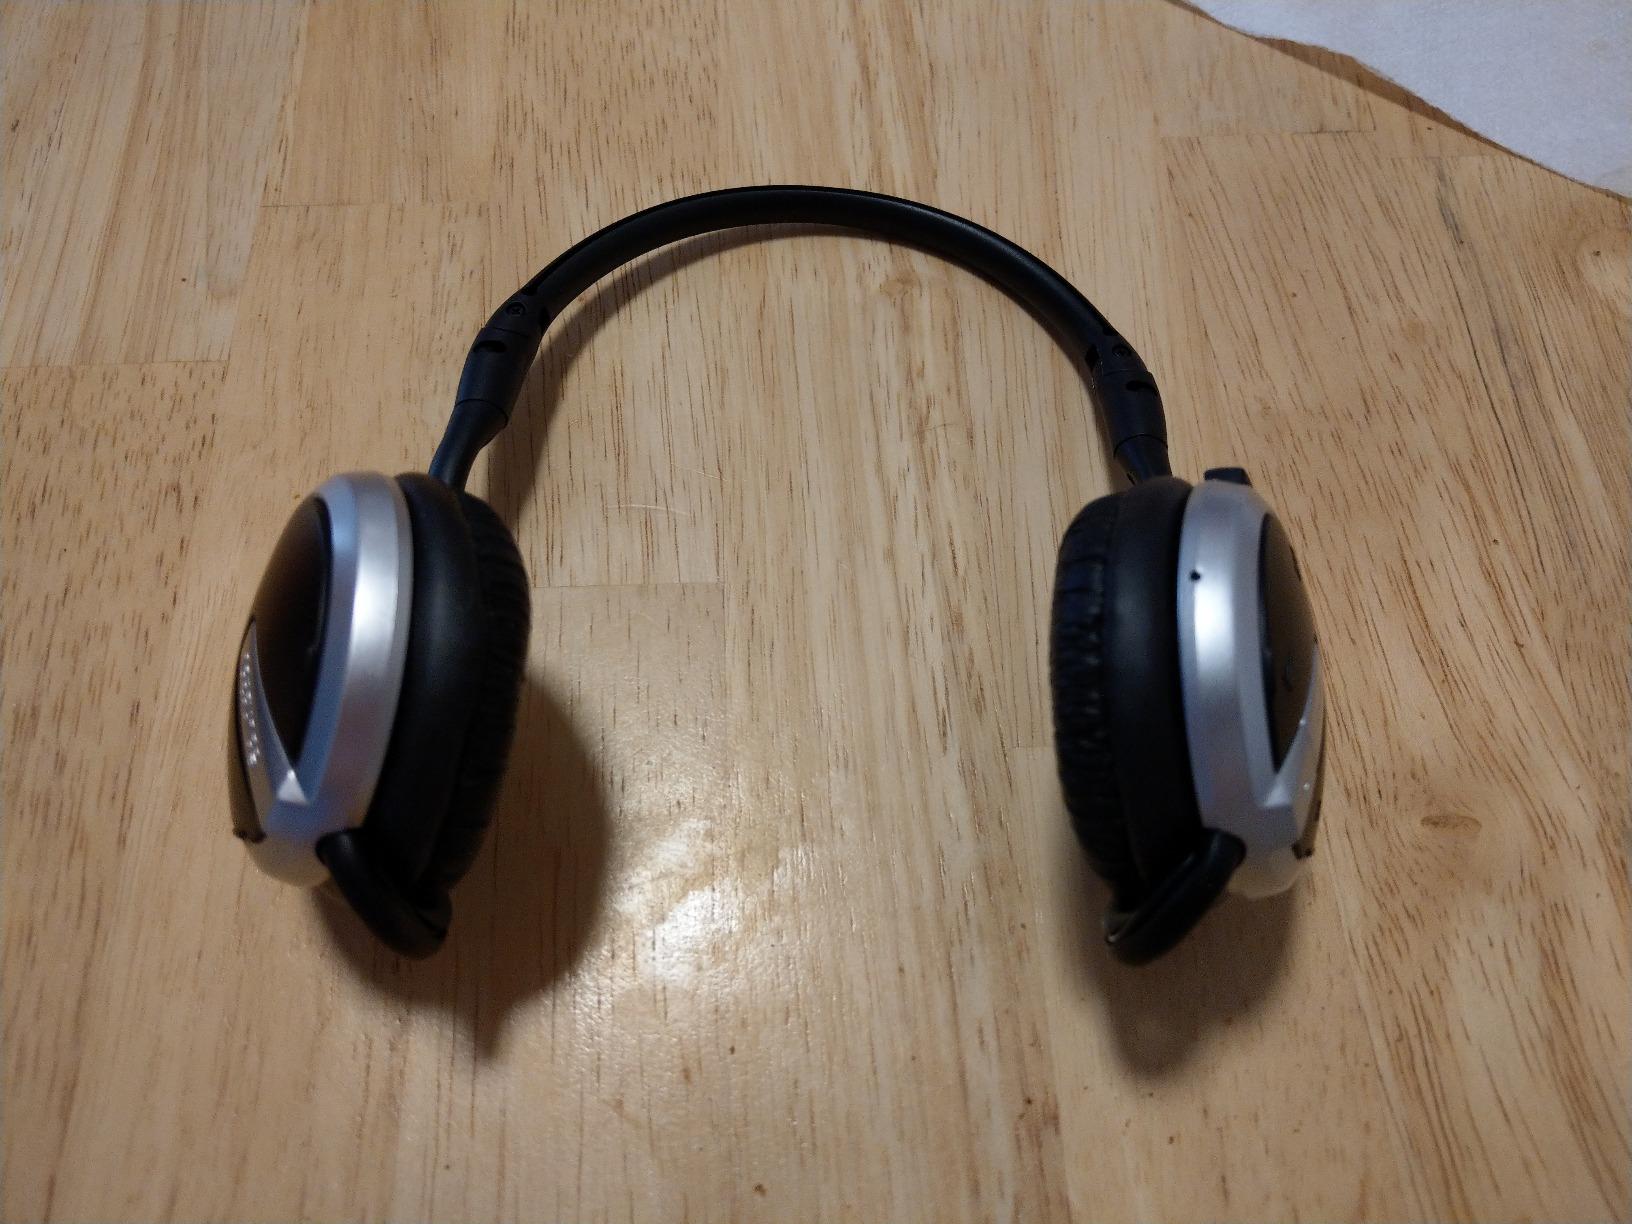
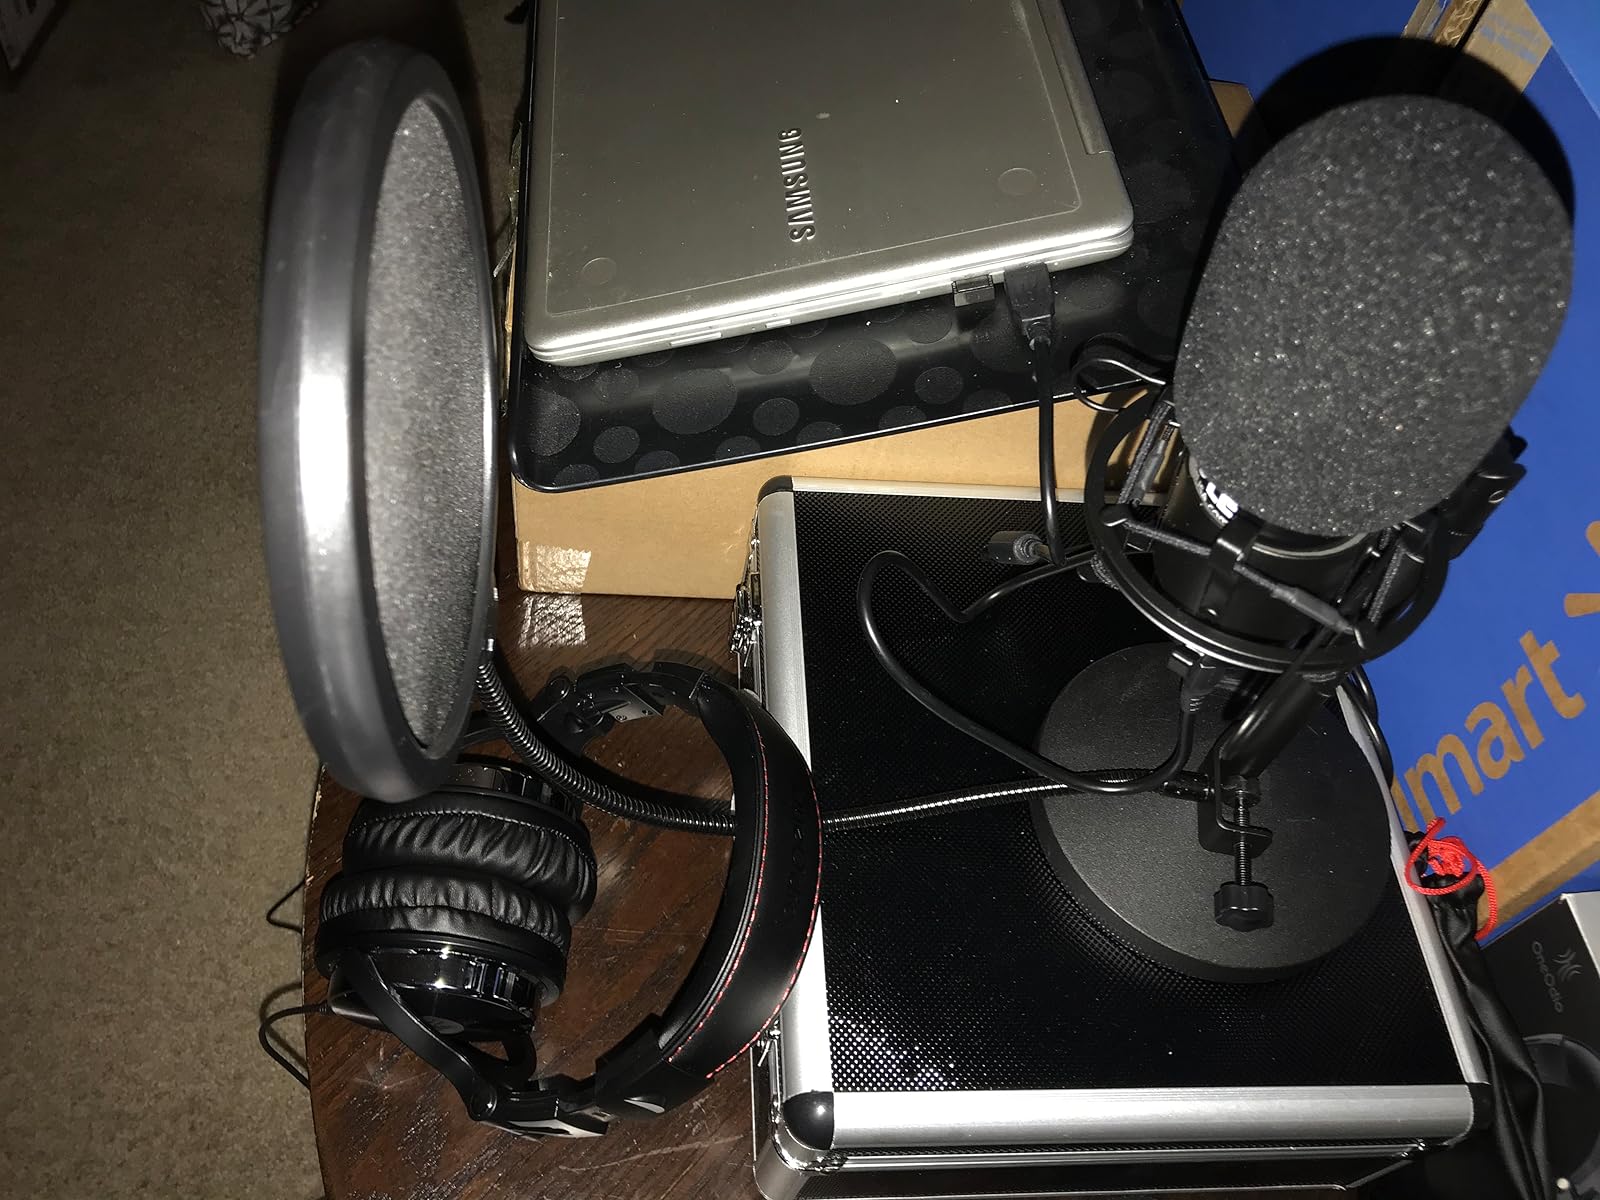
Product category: headphones
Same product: no